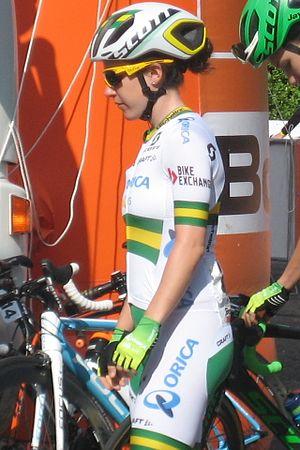
La Saison 2016 de l'équipe cycliste Orica-AIS est la cinquième de la formation. La principale recrue 2016 est la vainqueur de la Coupe du monde 2011 et spécialiste du contre-la-montre néerlandaise Annemiek van Vleuten. Loren Rowney et Tayler Wiles renforcent également l'effectif. Au niveau des départs, la leader depuis 2013 Emma Johansson quitte l'équipe, tout comme la sprinteuse italienne Valentina Scandolara et la pistarde Melissa Hoskins. Enfin, Loes Gunnewijk prend sa retraite.